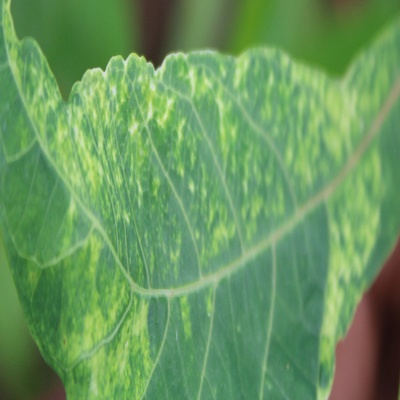
Crop: Cassava
Condition: mosaic